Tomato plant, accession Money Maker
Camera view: tilt-top (135 deg); turntable rotation: 210 degrees
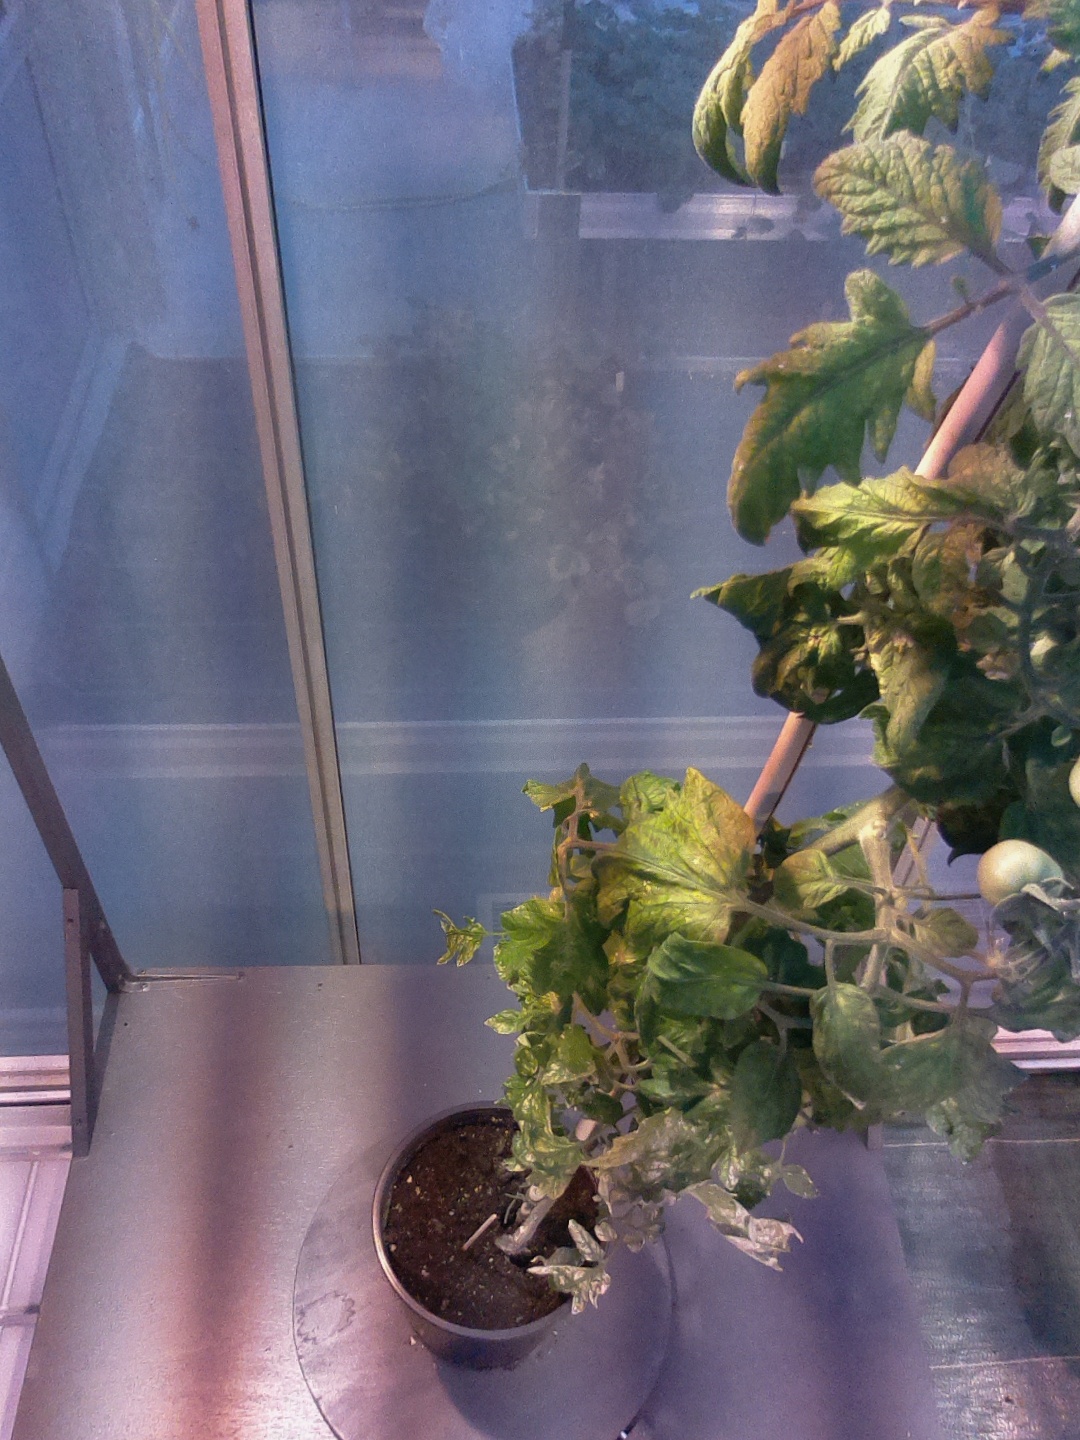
BBCH growth stage 75: 50%-60% of final fruit size